Ramos de Azevedo

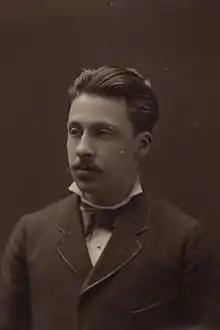
Ramos de Azevedo in 1879

Francisco de Paula Ramos de Azevedo (8 December 1851 — 13 June 1928) was a Brazilian architect, known for designing various buildings and landmarks in São Paulo, such as the Teatro Municipal, the Mercado Municipal, and the Pinacoteca. He was one of the founders and director of the University of São Paulo's Polytechnical School.